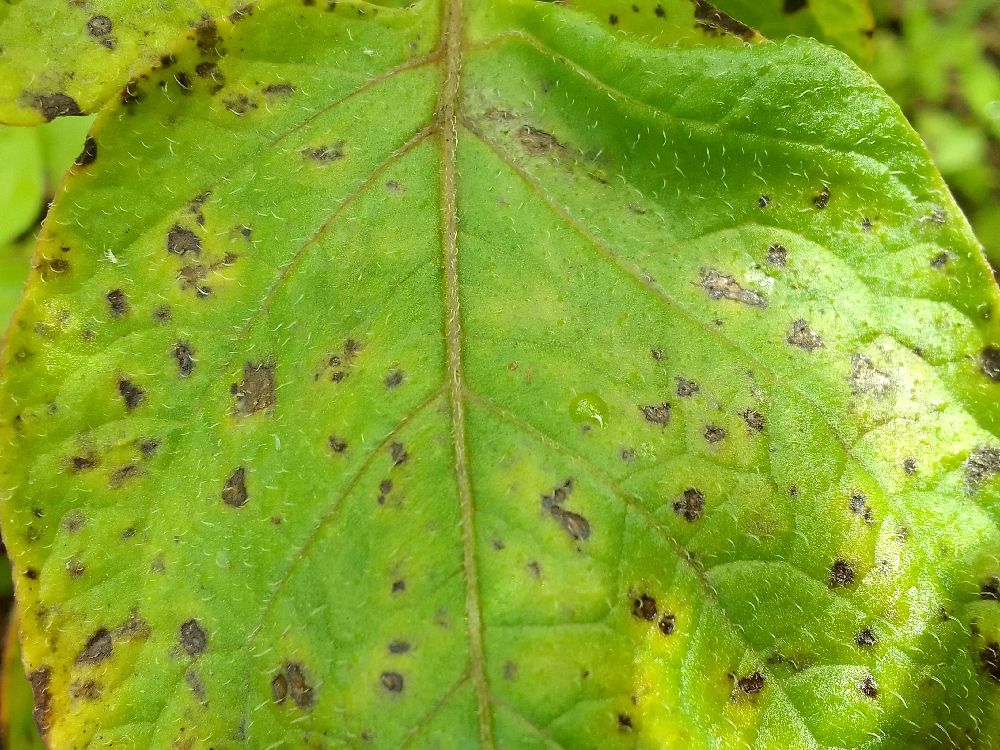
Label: Early blight